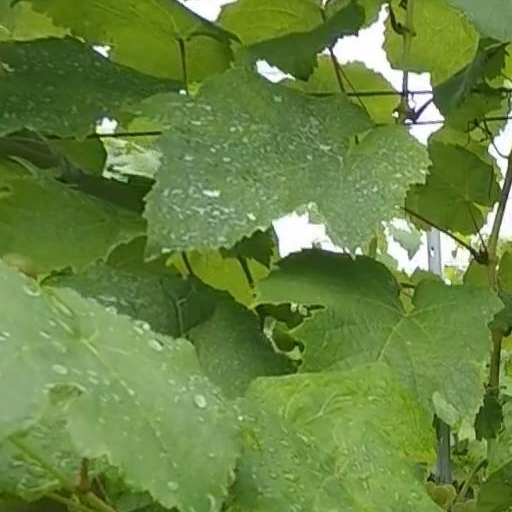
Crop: grape